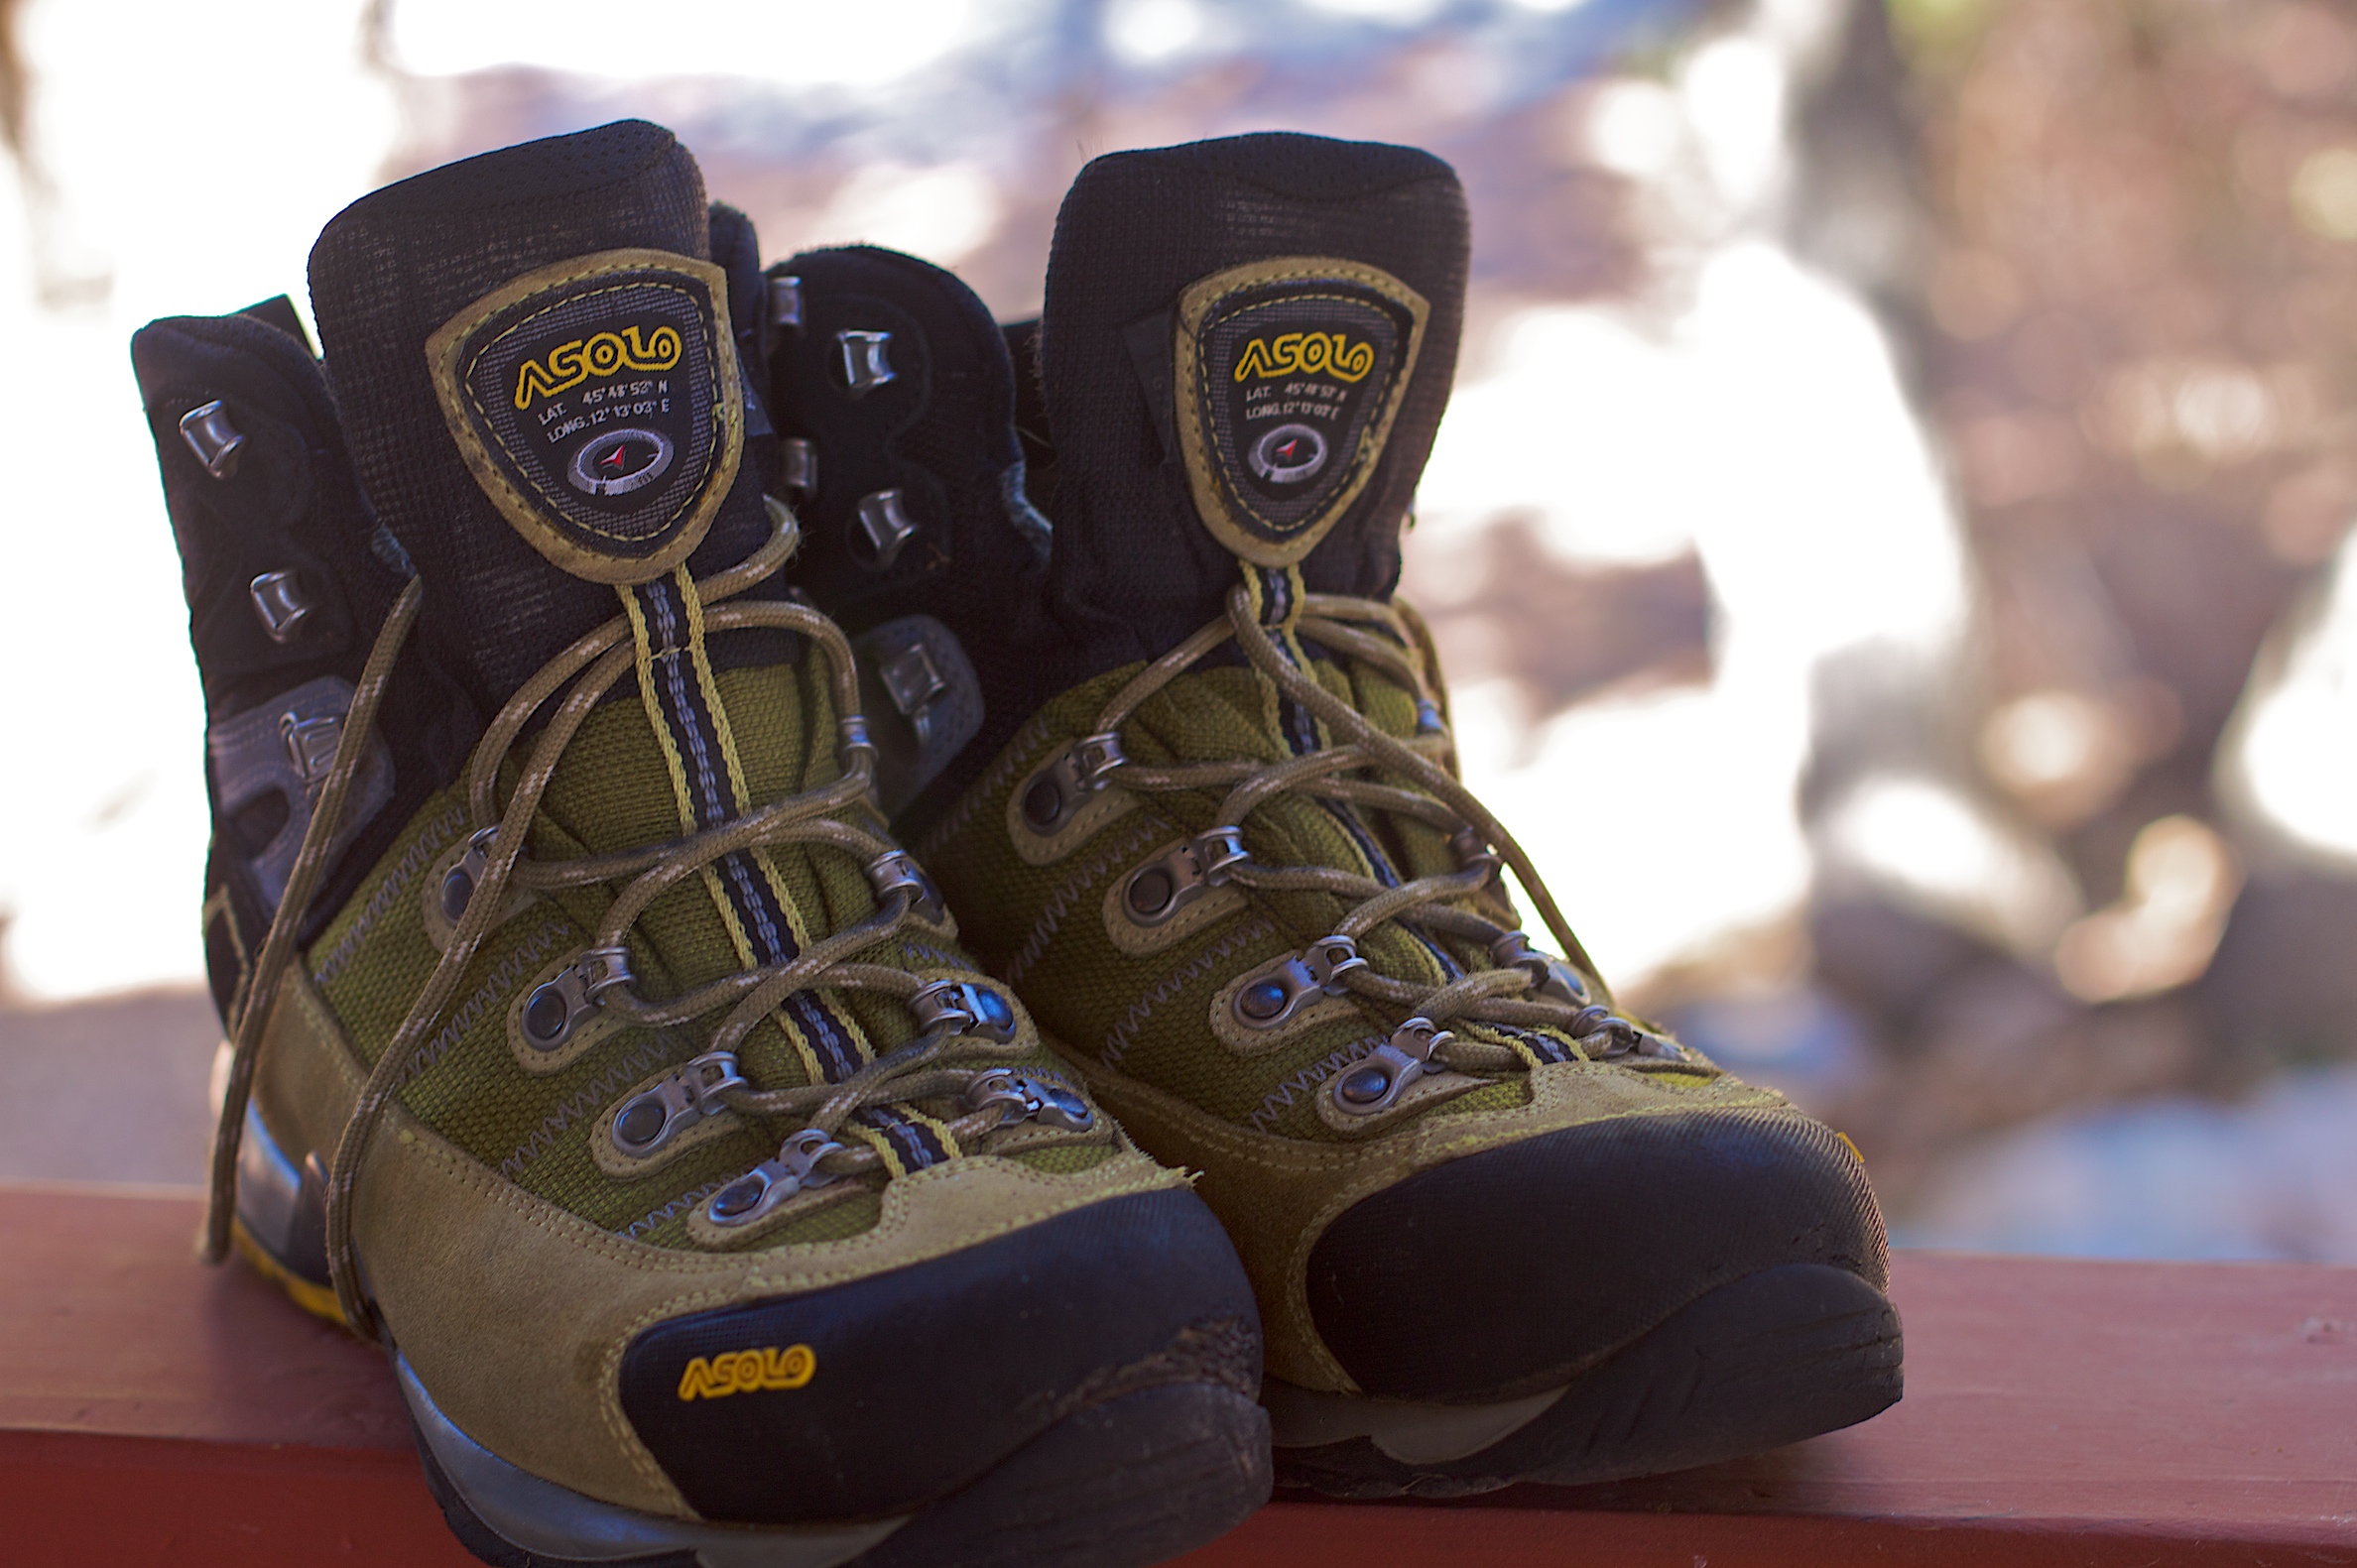
shoe, boot, hike, sneakers, footwear, outdoor shoe